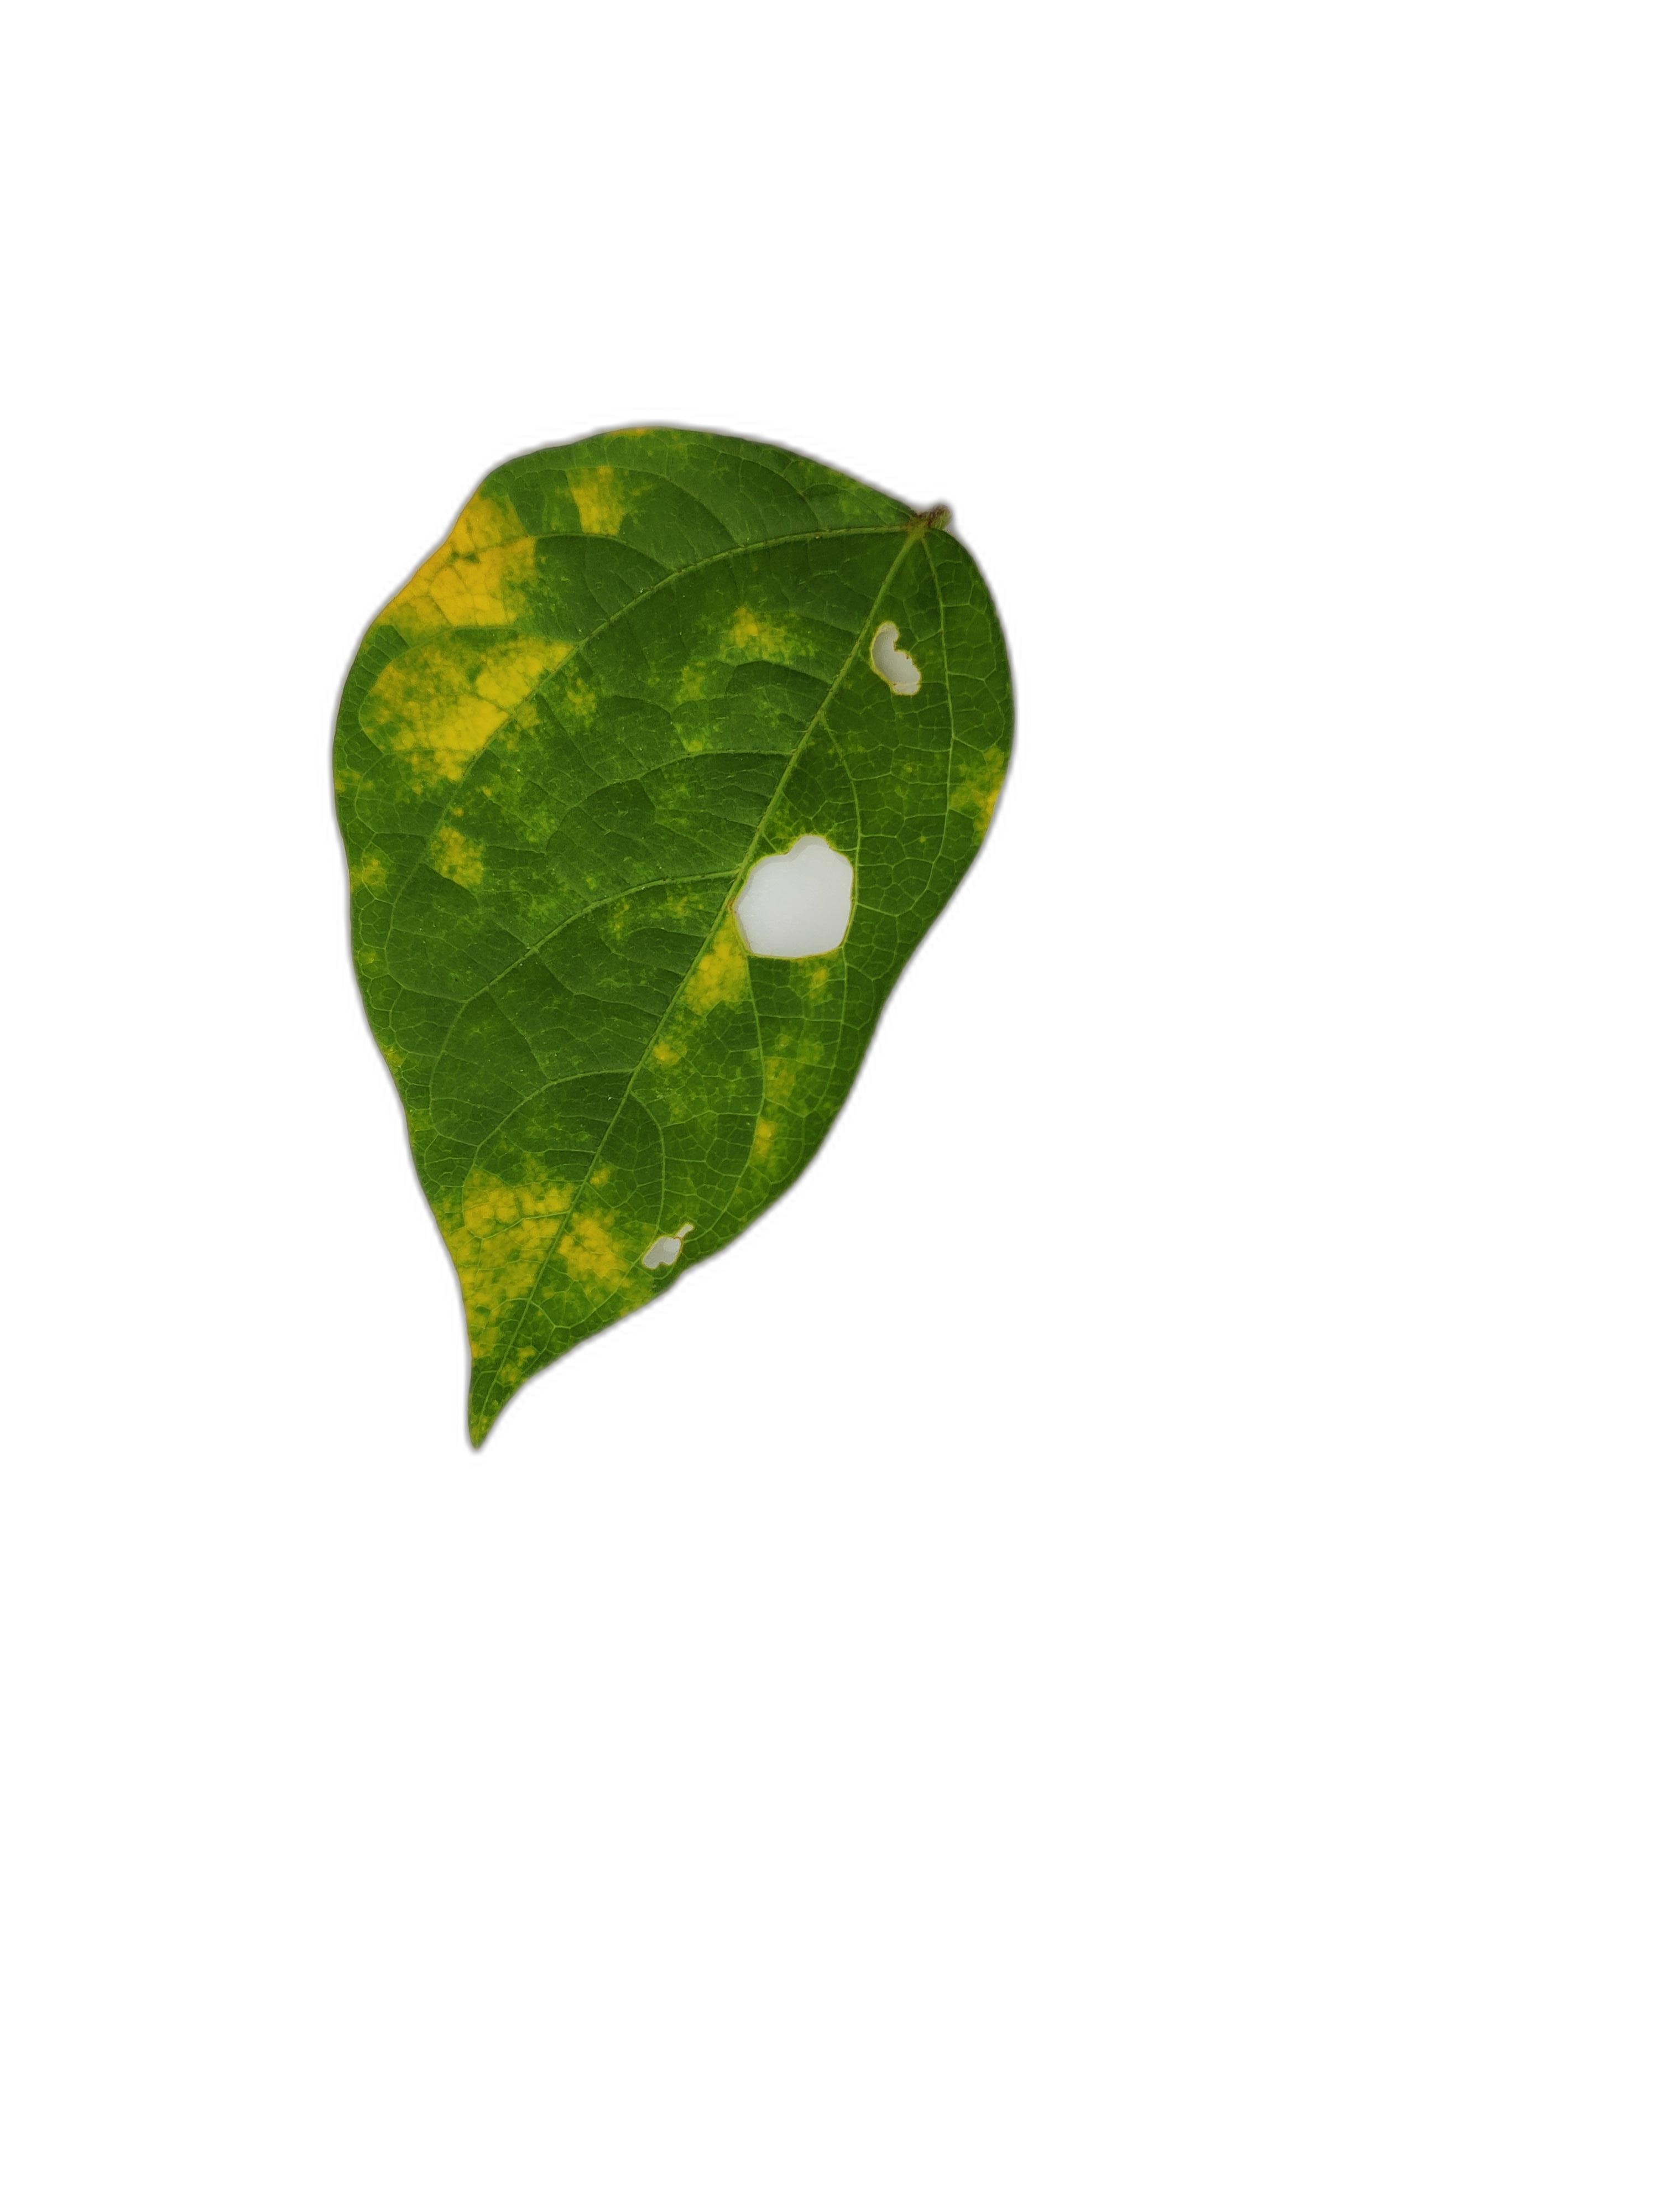
Label: Yellow Mosaic